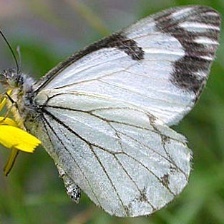
Species: PINE WHITE
Butterfly family (ImageNet category): cabbage_butterfly